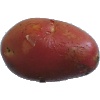
Label: Potato Red Washed 1